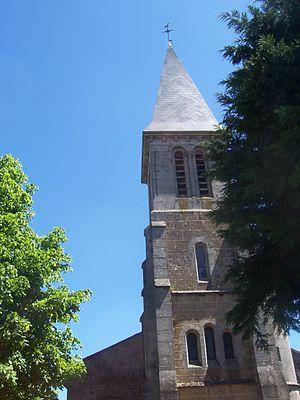
Eglise d'Auxy